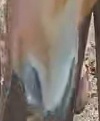
Face region: mouth_nostrils (mouth_chin_nostrils_and_profile)
Pain indicator: moderately_present